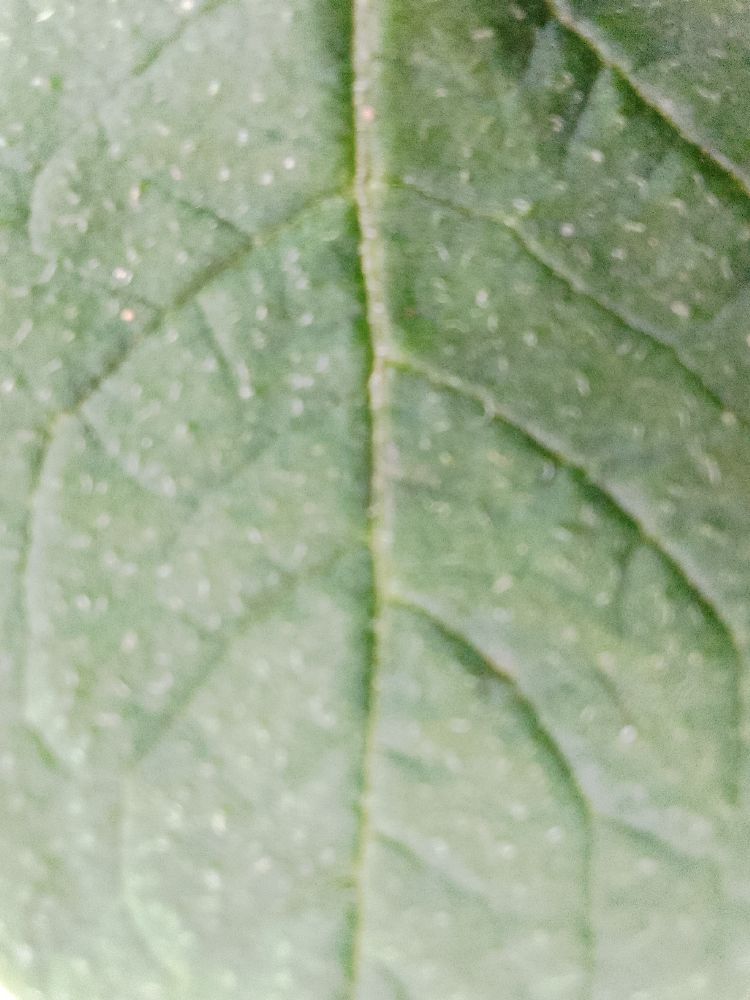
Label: Healthy